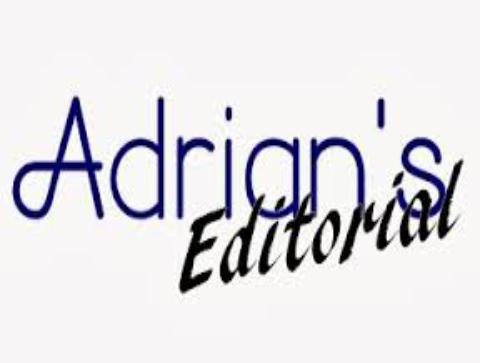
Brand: Adrian's
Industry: Food